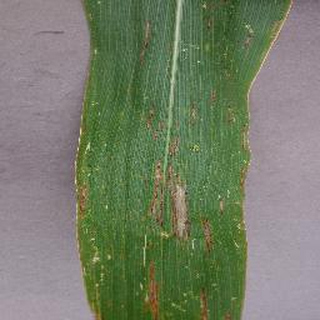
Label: corn_northern_leaf_blight